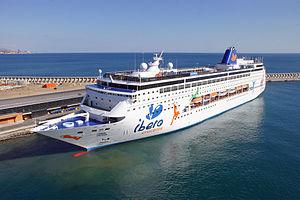
Le navire de croisière Grand Mistral amarré à Malaga le 17 octobre 2010.
L'AIDAmira est un navire de croisière en 1999 par les Chantiers de l'Atlantique de Saint-Nazaire pour la compagnie grecque Festival Cruises. Mis en service en juin 1999 sous le nom de Mistral, il est détenu quelques mois dans le port de Marseille en 2004, à la suite de la faillite de son armateur, puis reprend du service pour le compte de la compagnie Ibero Cruises sous le nom de Grand Mistral. Devenu le Costa neoRiviera de Costa Croisières au printemps 2013, il est ensuite transféré à la compagnie Aida Cruises en novembre 2019. Depuis cette date, il navigue sous le nom d’AIDAmira.